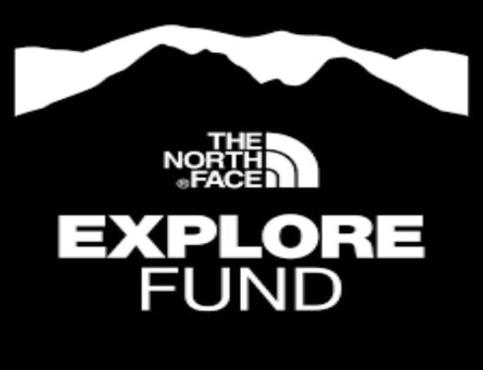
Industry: Clothes